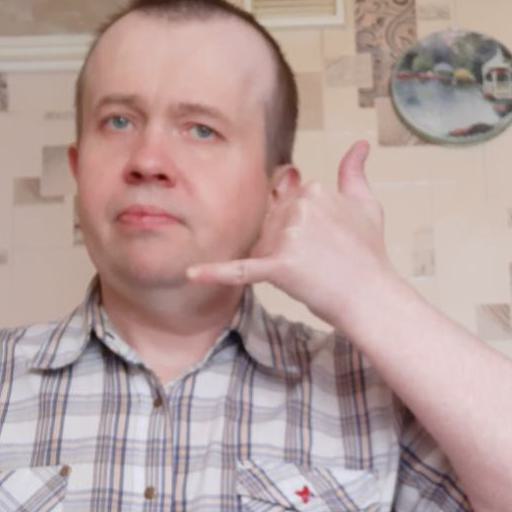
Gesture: call